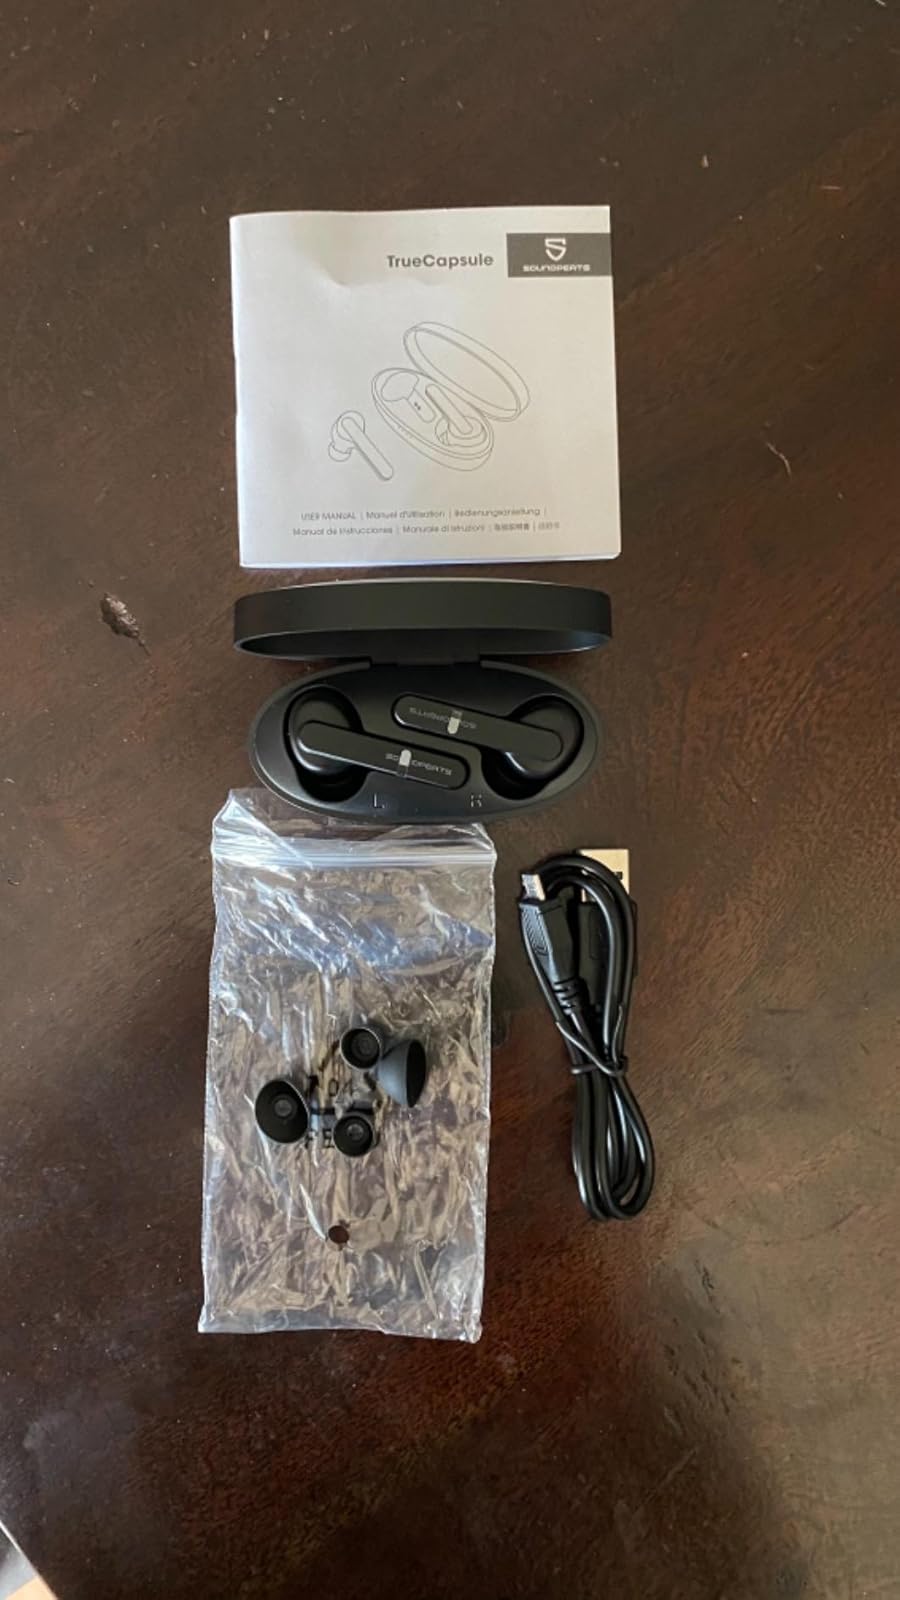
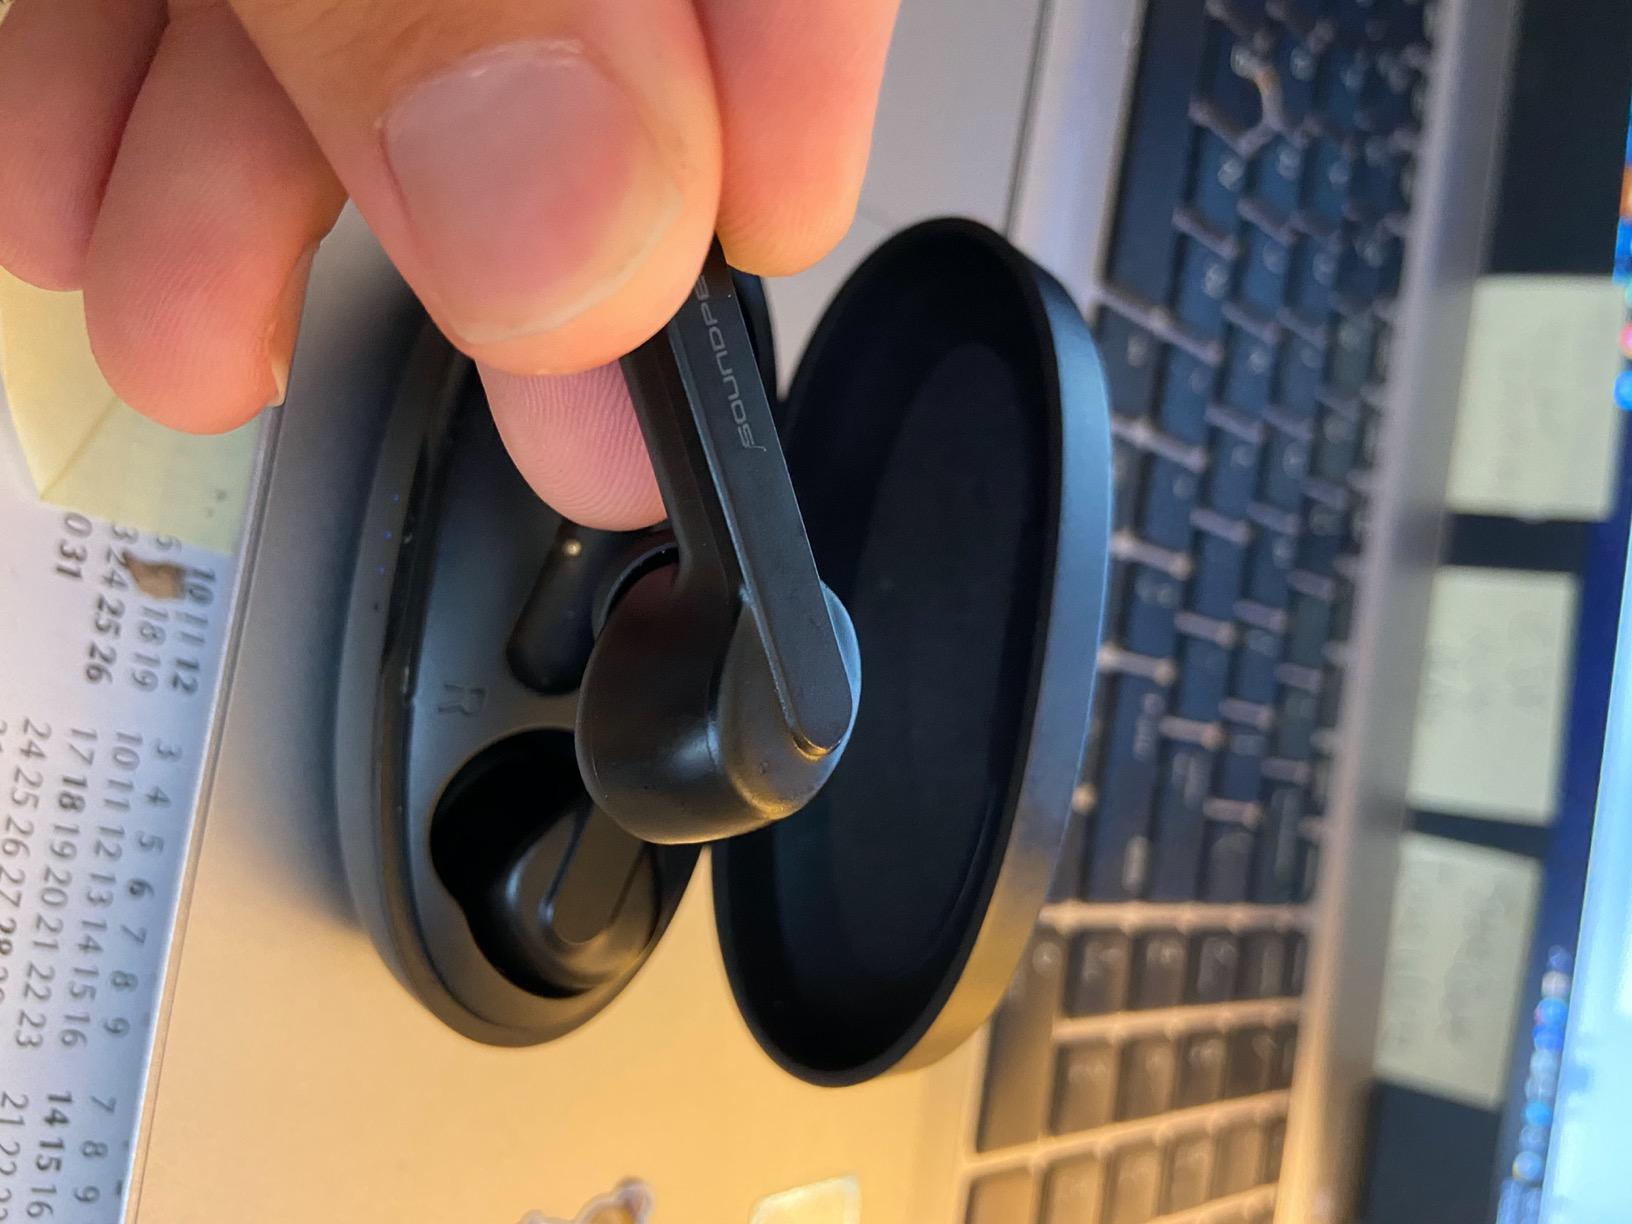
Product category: earbuds
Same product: yes